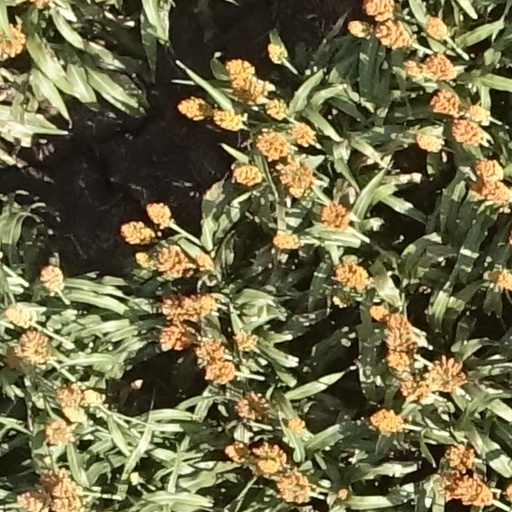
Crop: sorghum